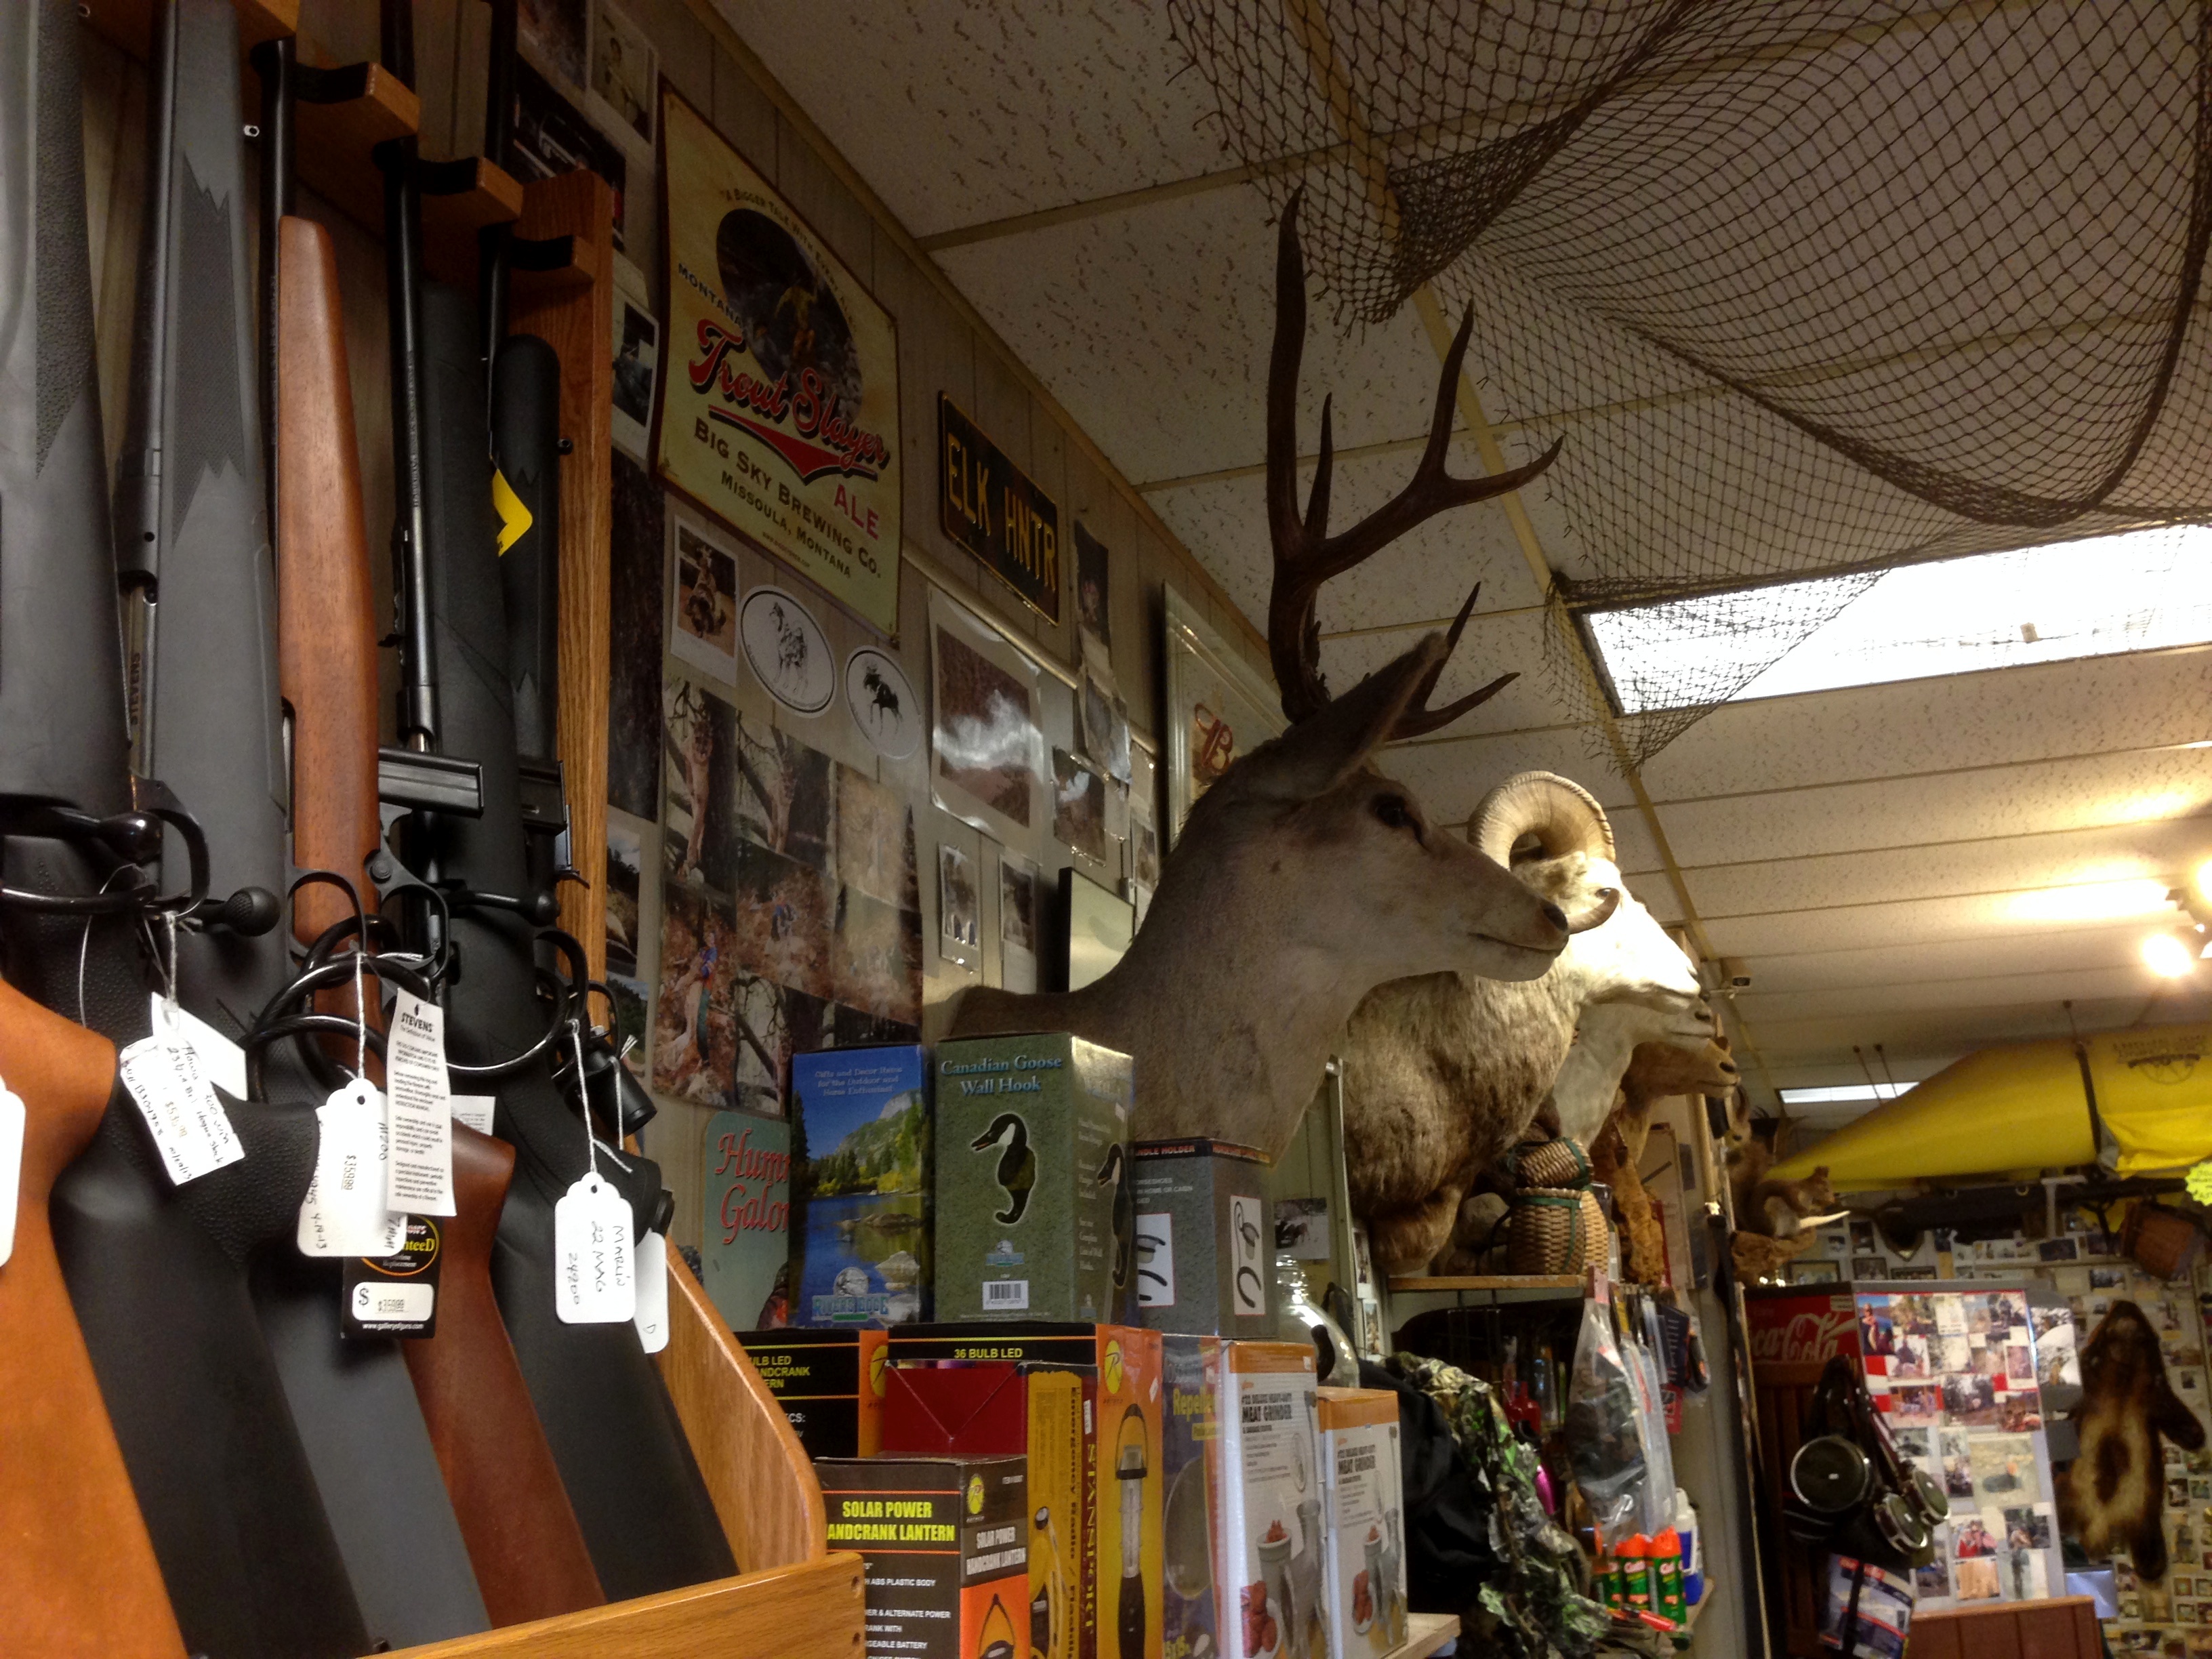
retail